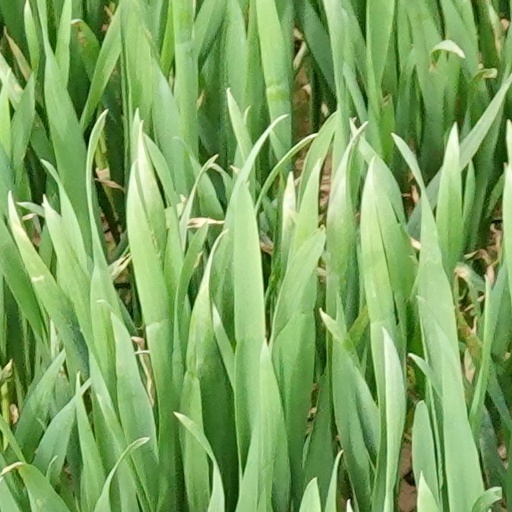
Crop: wheat